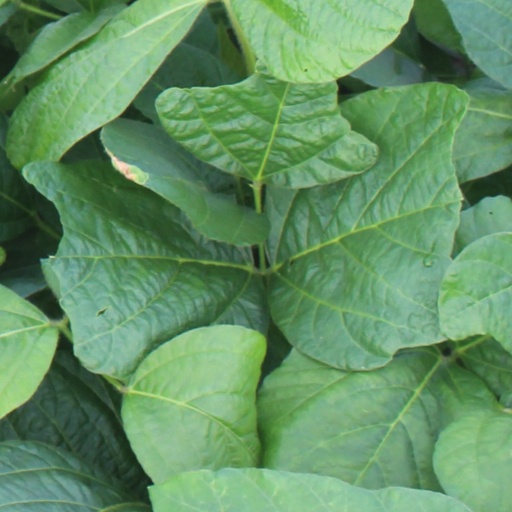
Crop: soybean